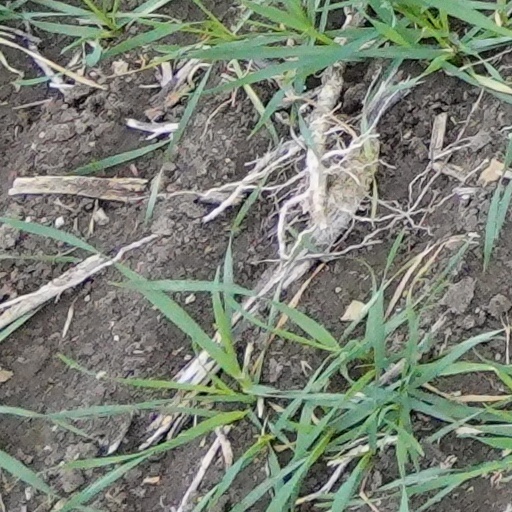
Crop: wheat